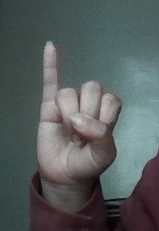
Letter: meem